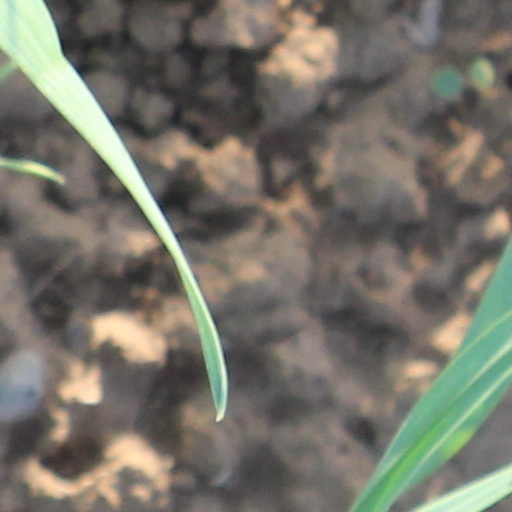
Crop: wheat